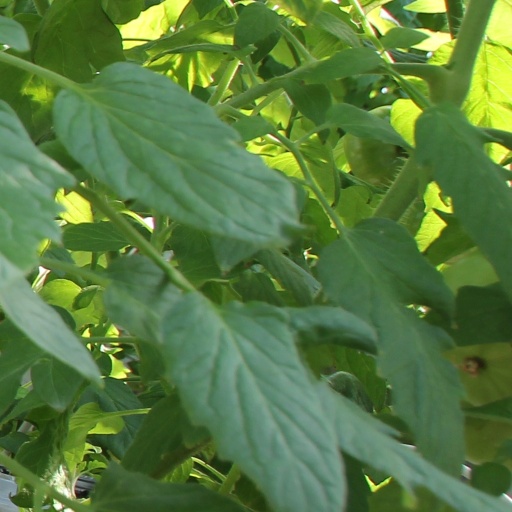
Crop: tomato